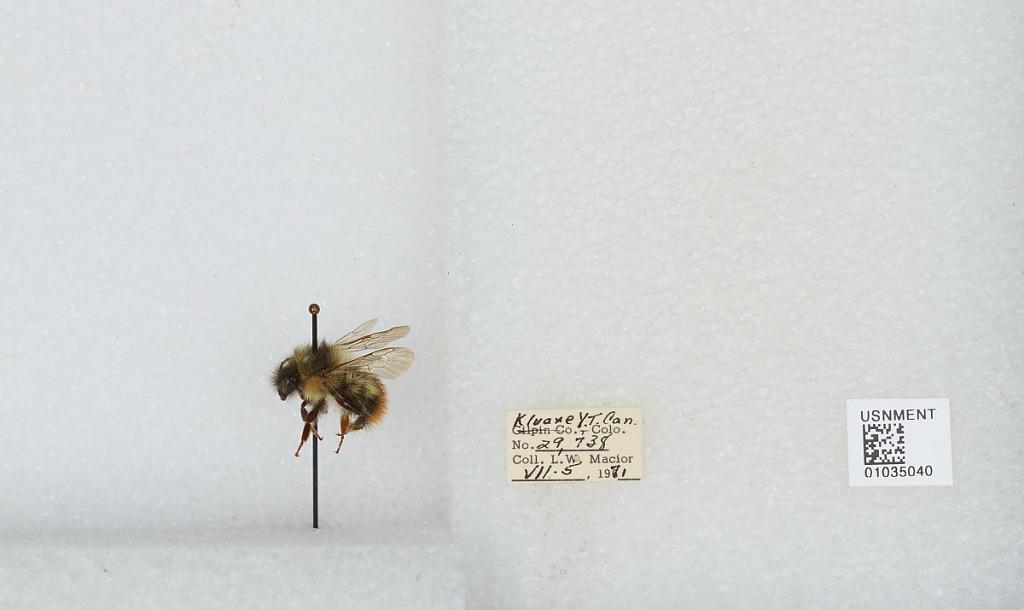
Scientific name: Bombus (Pyrobombus) mixtus Cresson
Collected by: L. Macior
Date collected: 1971-7-5
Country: Canada
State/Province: Yukon Territory
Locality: Kluane
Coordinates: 60.75, -139.5